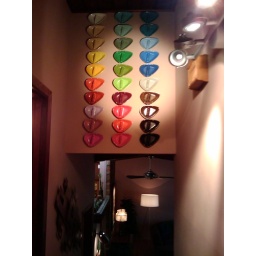
ash tray art mosaic, in blue house